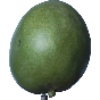
Label: mango